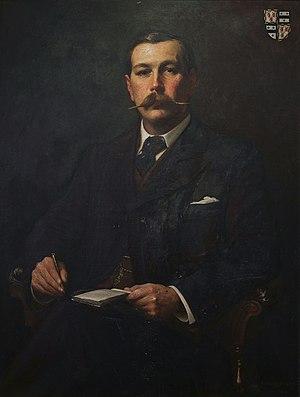
Arthur Conan Doyle, né Arthur Ignatius Conan Doyle le 22 mai 1859 à Édimbourg et mort le 7 juillet 1930 à Crowborough, est un écrivain et médecin britannique. Conan est l'un de ses prénoms et Doyle son nom de famille. Il doit sa célébrité à ses romans et nouvelles mettant en scène le détective Sherlock Holmes — considérés comme une innovation majeure du roman policier — et le professeur Challenger. Cet écrivain prolifique a également été l'auteur de livres de science-fiction, de romans historiques, de pièces de théâtre, de poésies et d'œuvres historiques.
Le Monde perdu est un roman d'aventures et de fantastique de Sir Arthur Conan Doyle paru en 1912. C'est le premier volet de la série des aventures du Professeur Challenger qui comprend cinq romans.